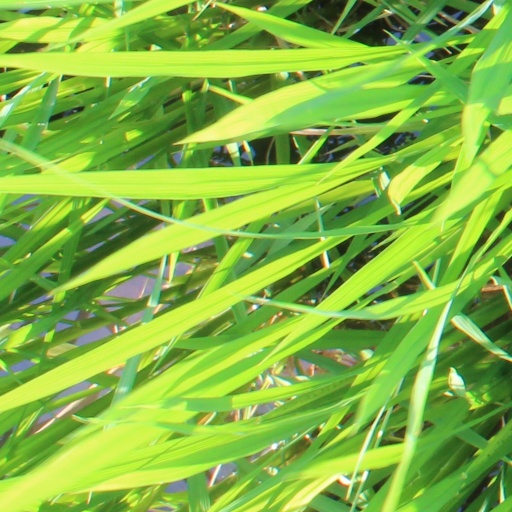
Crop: rice